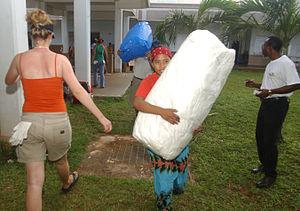
ADRA, ou ADRA International - l'Agence Adventiste d'Aide et de Développement - est une organisation humanitaire crée et opérée par l'Église adventiste du septième jour. Elle conduit des programmes de développement personnel et communautaire et des actions humanitaires liées aux catastrophes naturelles. Depuis 1997, cette organisation siège au Conseil économique et social des Nations unies.